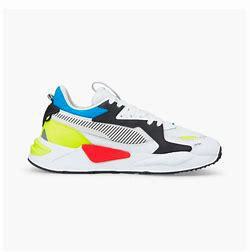
Brand: Puma
Model: Rs Z